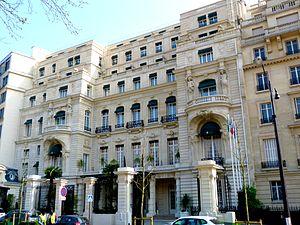
L'ancien hôtel particulier du Prince Roland Bonaparte, construit en 1896 au n°10 de l'avenue d'Iéna (Paris 16e arrond.) - Siège de la Société de Géographie jusqu'en 1943 - Récemment racheté par la chaîne d'hôtel Shangri-La pour en faire un palace qui a ouvert en décembre 2010.
Marie Bonaparte, princesse Bonaparte, puis, par son mariage, princesse de Grèce et de Danemark, est née le 2 juillet 1882 à Saint-Cloud et morte le 21 septembre 1962 à Gassin, en France. Arrière-petite-fille de Lucien Bonaparte et épouse du prince Georges de Grèce, c'est une femme de lettres, une mécène et une psychanalyste disciple de Sigmund Freud, dont elle a contribué à diffuser le travail en France et en Grèce.
Le Shangri-La Paris est un établissement hôtelier classé 5 étoiles, ayant obtenu la « distinction palace » en 2014.
Roland Napoléon Bonaparte, prince Bonaparte, est né le 19 mai 1858 à Paris et est décédé dans cette même ville le 14 avril 1924. Descendant de Lucien Bonaparte, c'est un géographe et un botaniste français.